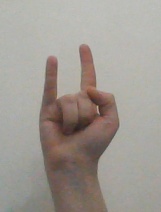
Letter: la